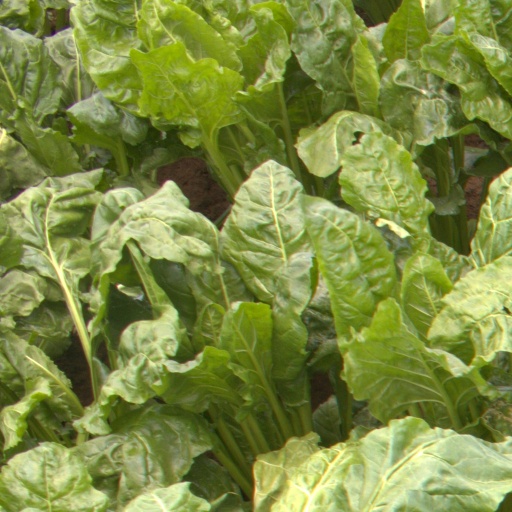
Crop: sugar beet